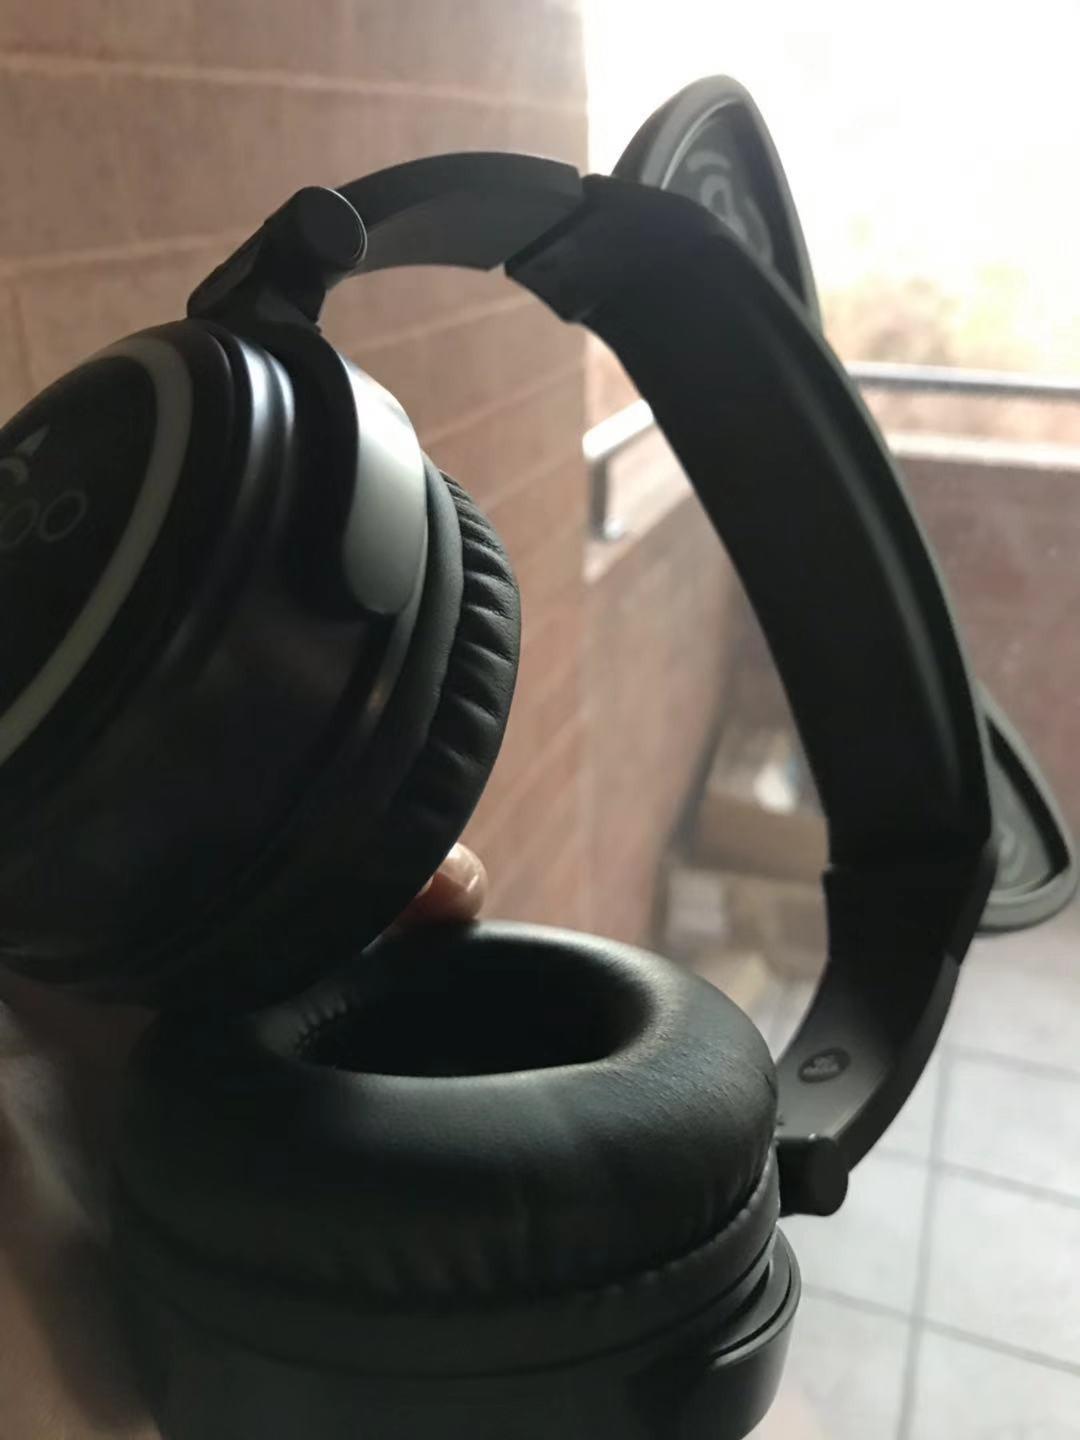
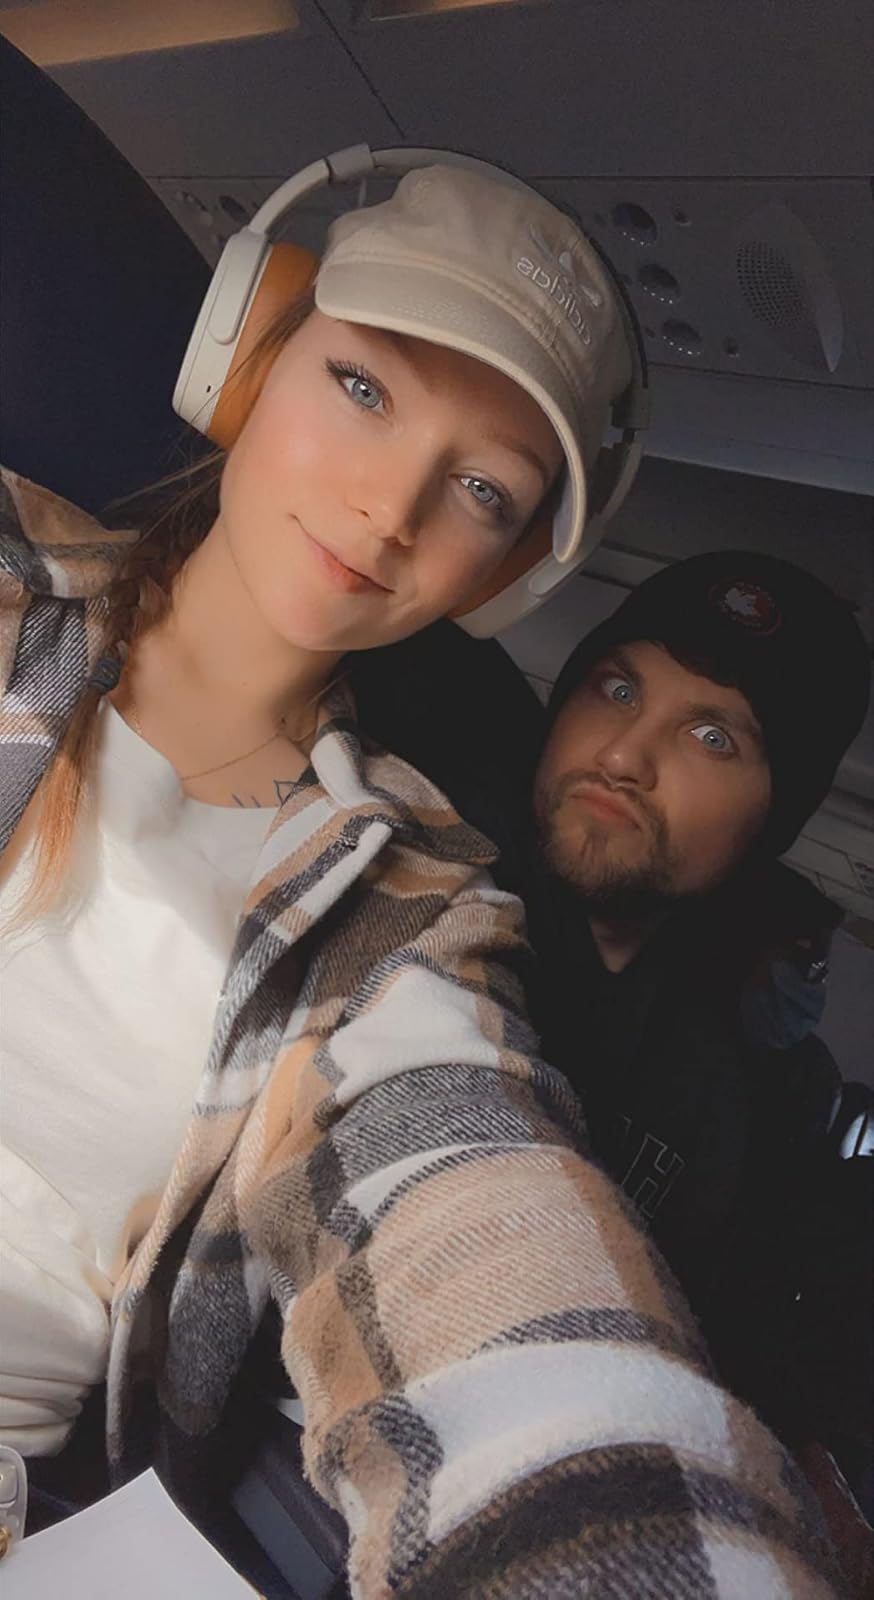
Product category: headphones
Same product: no